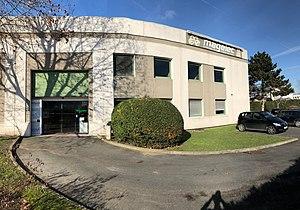
Comptoir
Magelec est une entreprise française de distribution de matériel électrique entrée en 2019 dans le groupe Richardson.